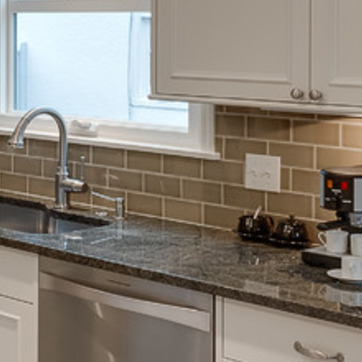
Material: tile